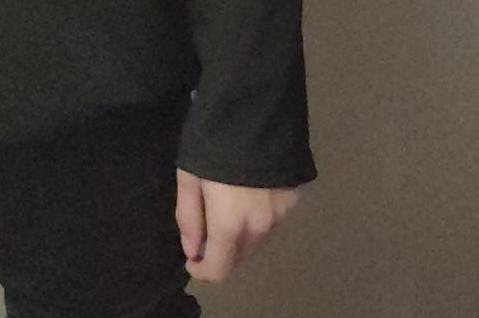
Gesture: no_gesture